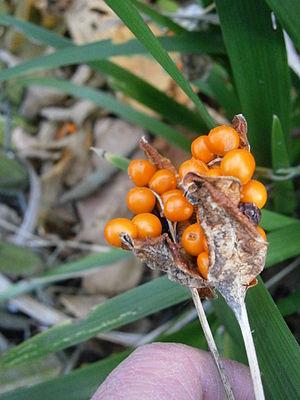
Iris foetidissima fruits